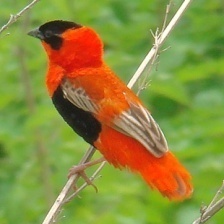
Species: NORTHERN RED BISHOP
Scientific name: EUPLECTES FRANCISCANUS